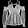
Label: Shirt